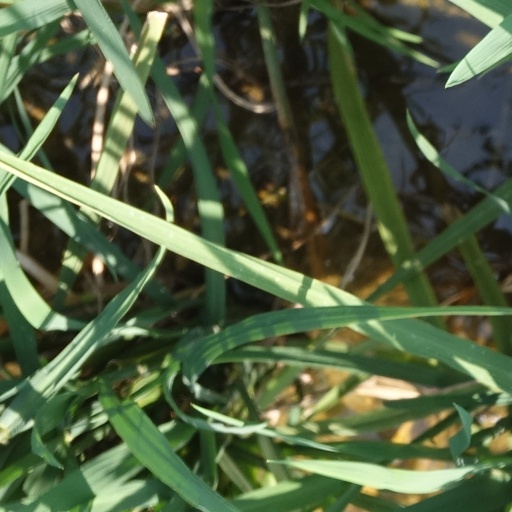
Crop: rice